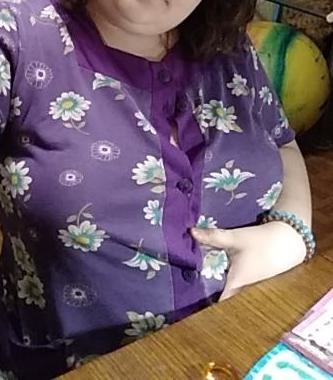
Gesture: no_gesture